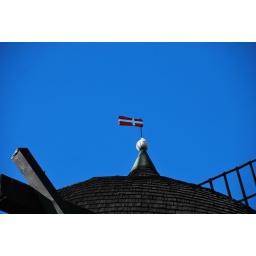
the windmill in melby looks much, much prettier against a clear blue sky.